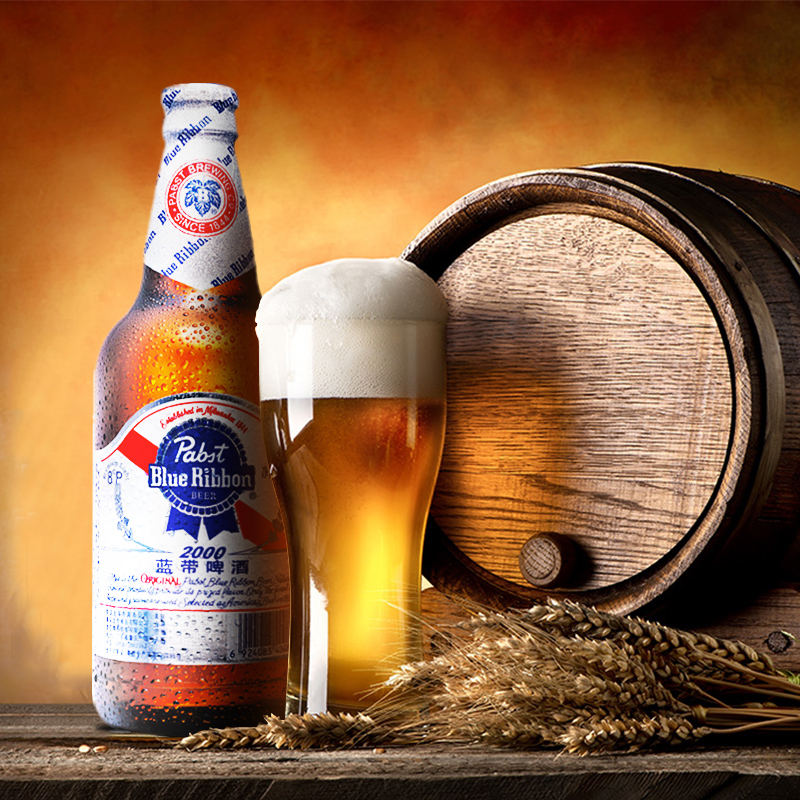
Label: metal